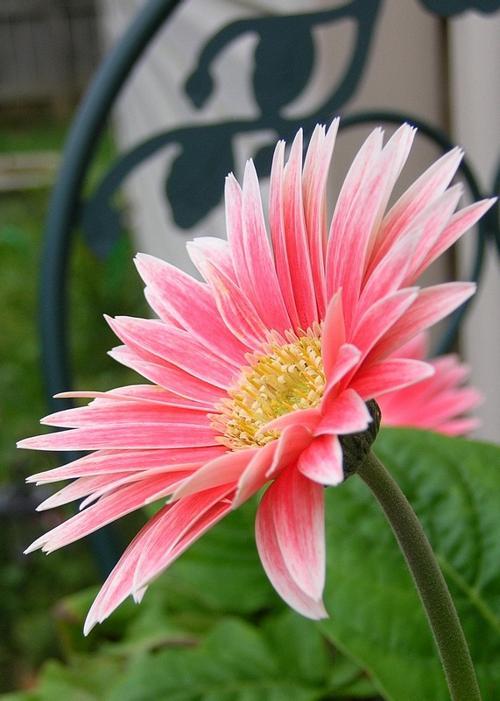
Label: barbeton daisy